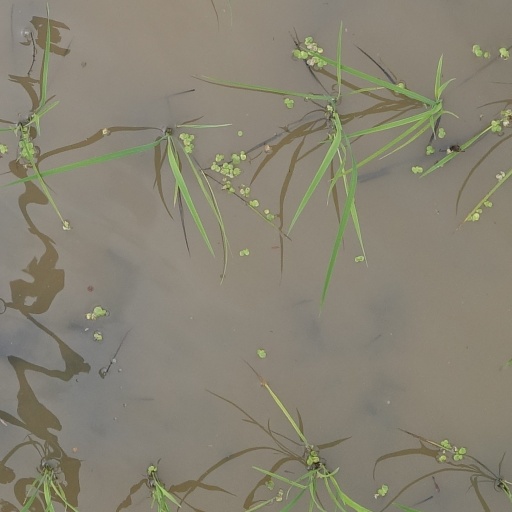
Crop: rice